Spica (group)

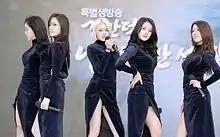
Spica in the Seoul Square on February 13, 2014

On January 26, 2014, Spica released "You Don't Love Me", a single musically and visually influenced by soul music of the 1960s. The song is a continuation of their relationship with the Lee Hyori and her production team, with the lyrics co-written by Kim Bo-a and Lee Hyori. Spica also released a song for the original soundtrack of the Korean drama "A Witch's Love" called "Witch's Diary."